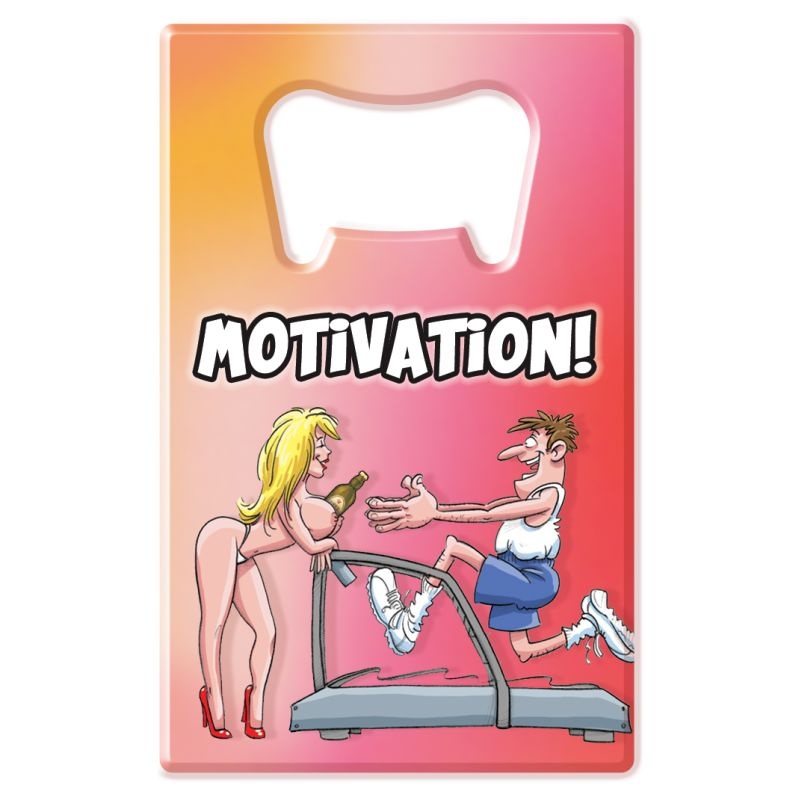
Motivation Bottle Opener
Motivation Bottle Opener
Brand: Novelty
Category: Home & Garden > Kitchen & Dining > Barware > Cocktail Shakers & Tools > Bottle Openers